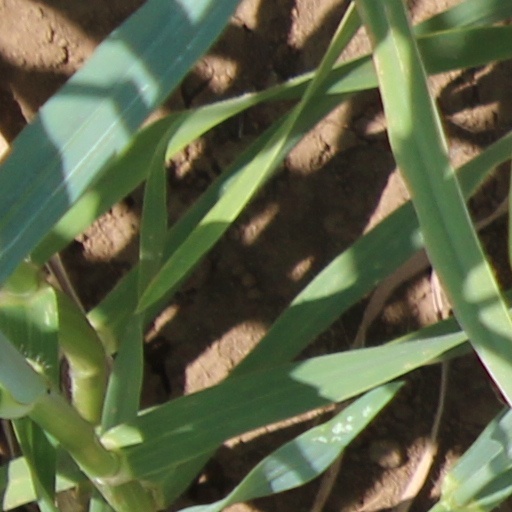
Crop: wheat